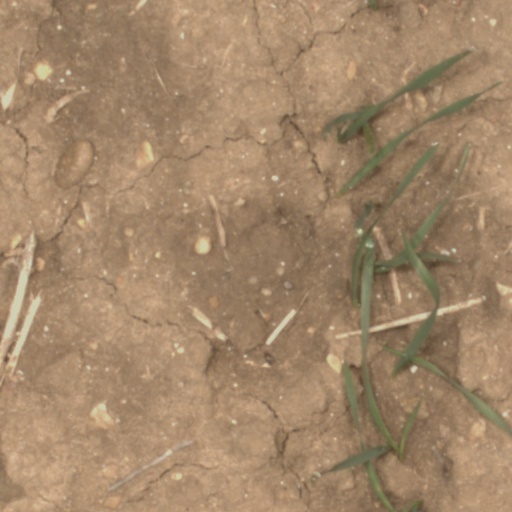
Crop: wheat